Alfred Charles True

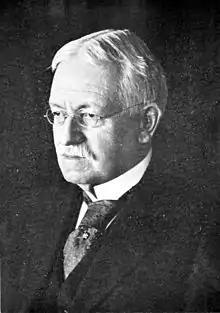

Alfred Charles True (June 5, 1853 - April 23, 1929) was a United States educator and agriculturist.